Brest, France

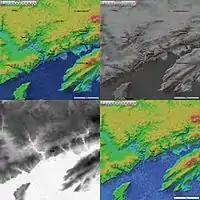
Topography of Brest

"Pont de Recouvrance" (Recouvrance Bridge, is a massive drawbridge 64 m/210 ft high), the military arsenal and the "rue de Siam" (Siam Street) are other sights. The castle and the Tanguy tower are the oldest monuments of Brest.